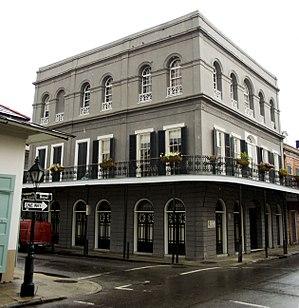
Delphine Lalaurie, née Marie Delphine de Macarthy plus connue sous le nom de Madame Lalaurie en 1787 à La Nouvelle-Orléans en Louisiane espagnole et morte le 7 décembre 1849 à Paris, est une personnalité mondaine de la bourgeoisie créole-francophone louisianaise et une tueuse en série de près d'une centaine d'esclaves noirs.